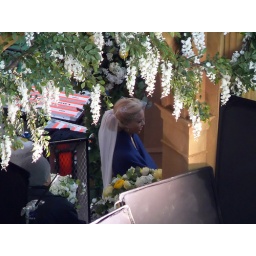
Fantastic Four 2, the Silver Surfer, movie set outside my office window in Vancouver, Canada